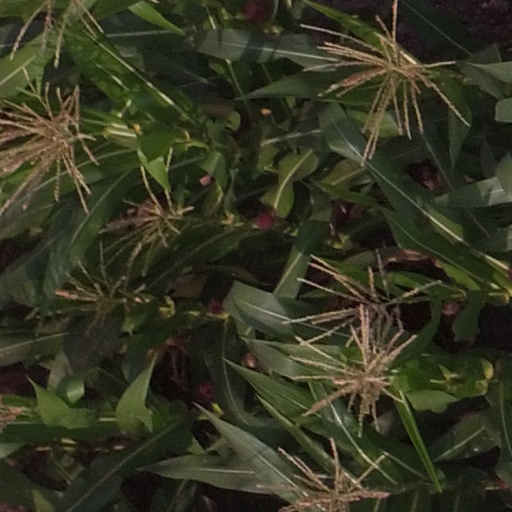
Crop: maize; corn